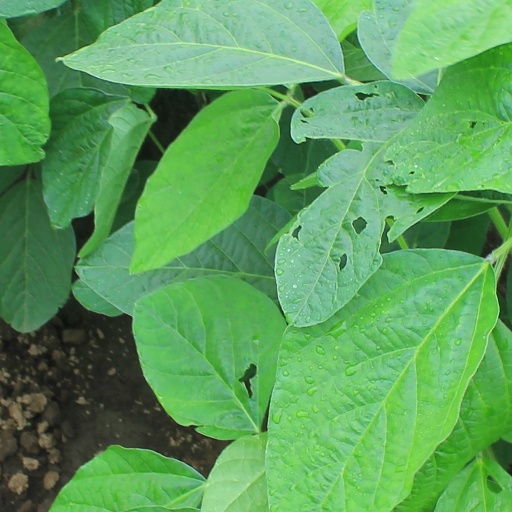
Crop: soybean